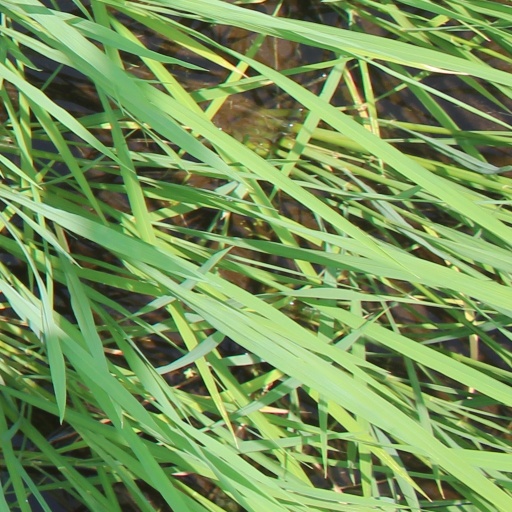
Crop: rice